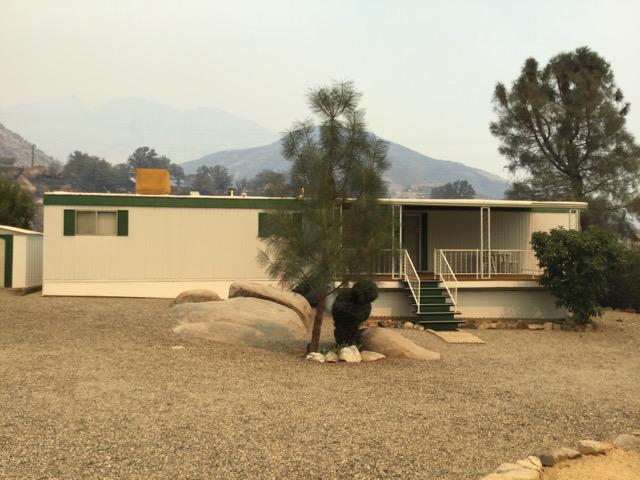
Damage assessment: no_damage